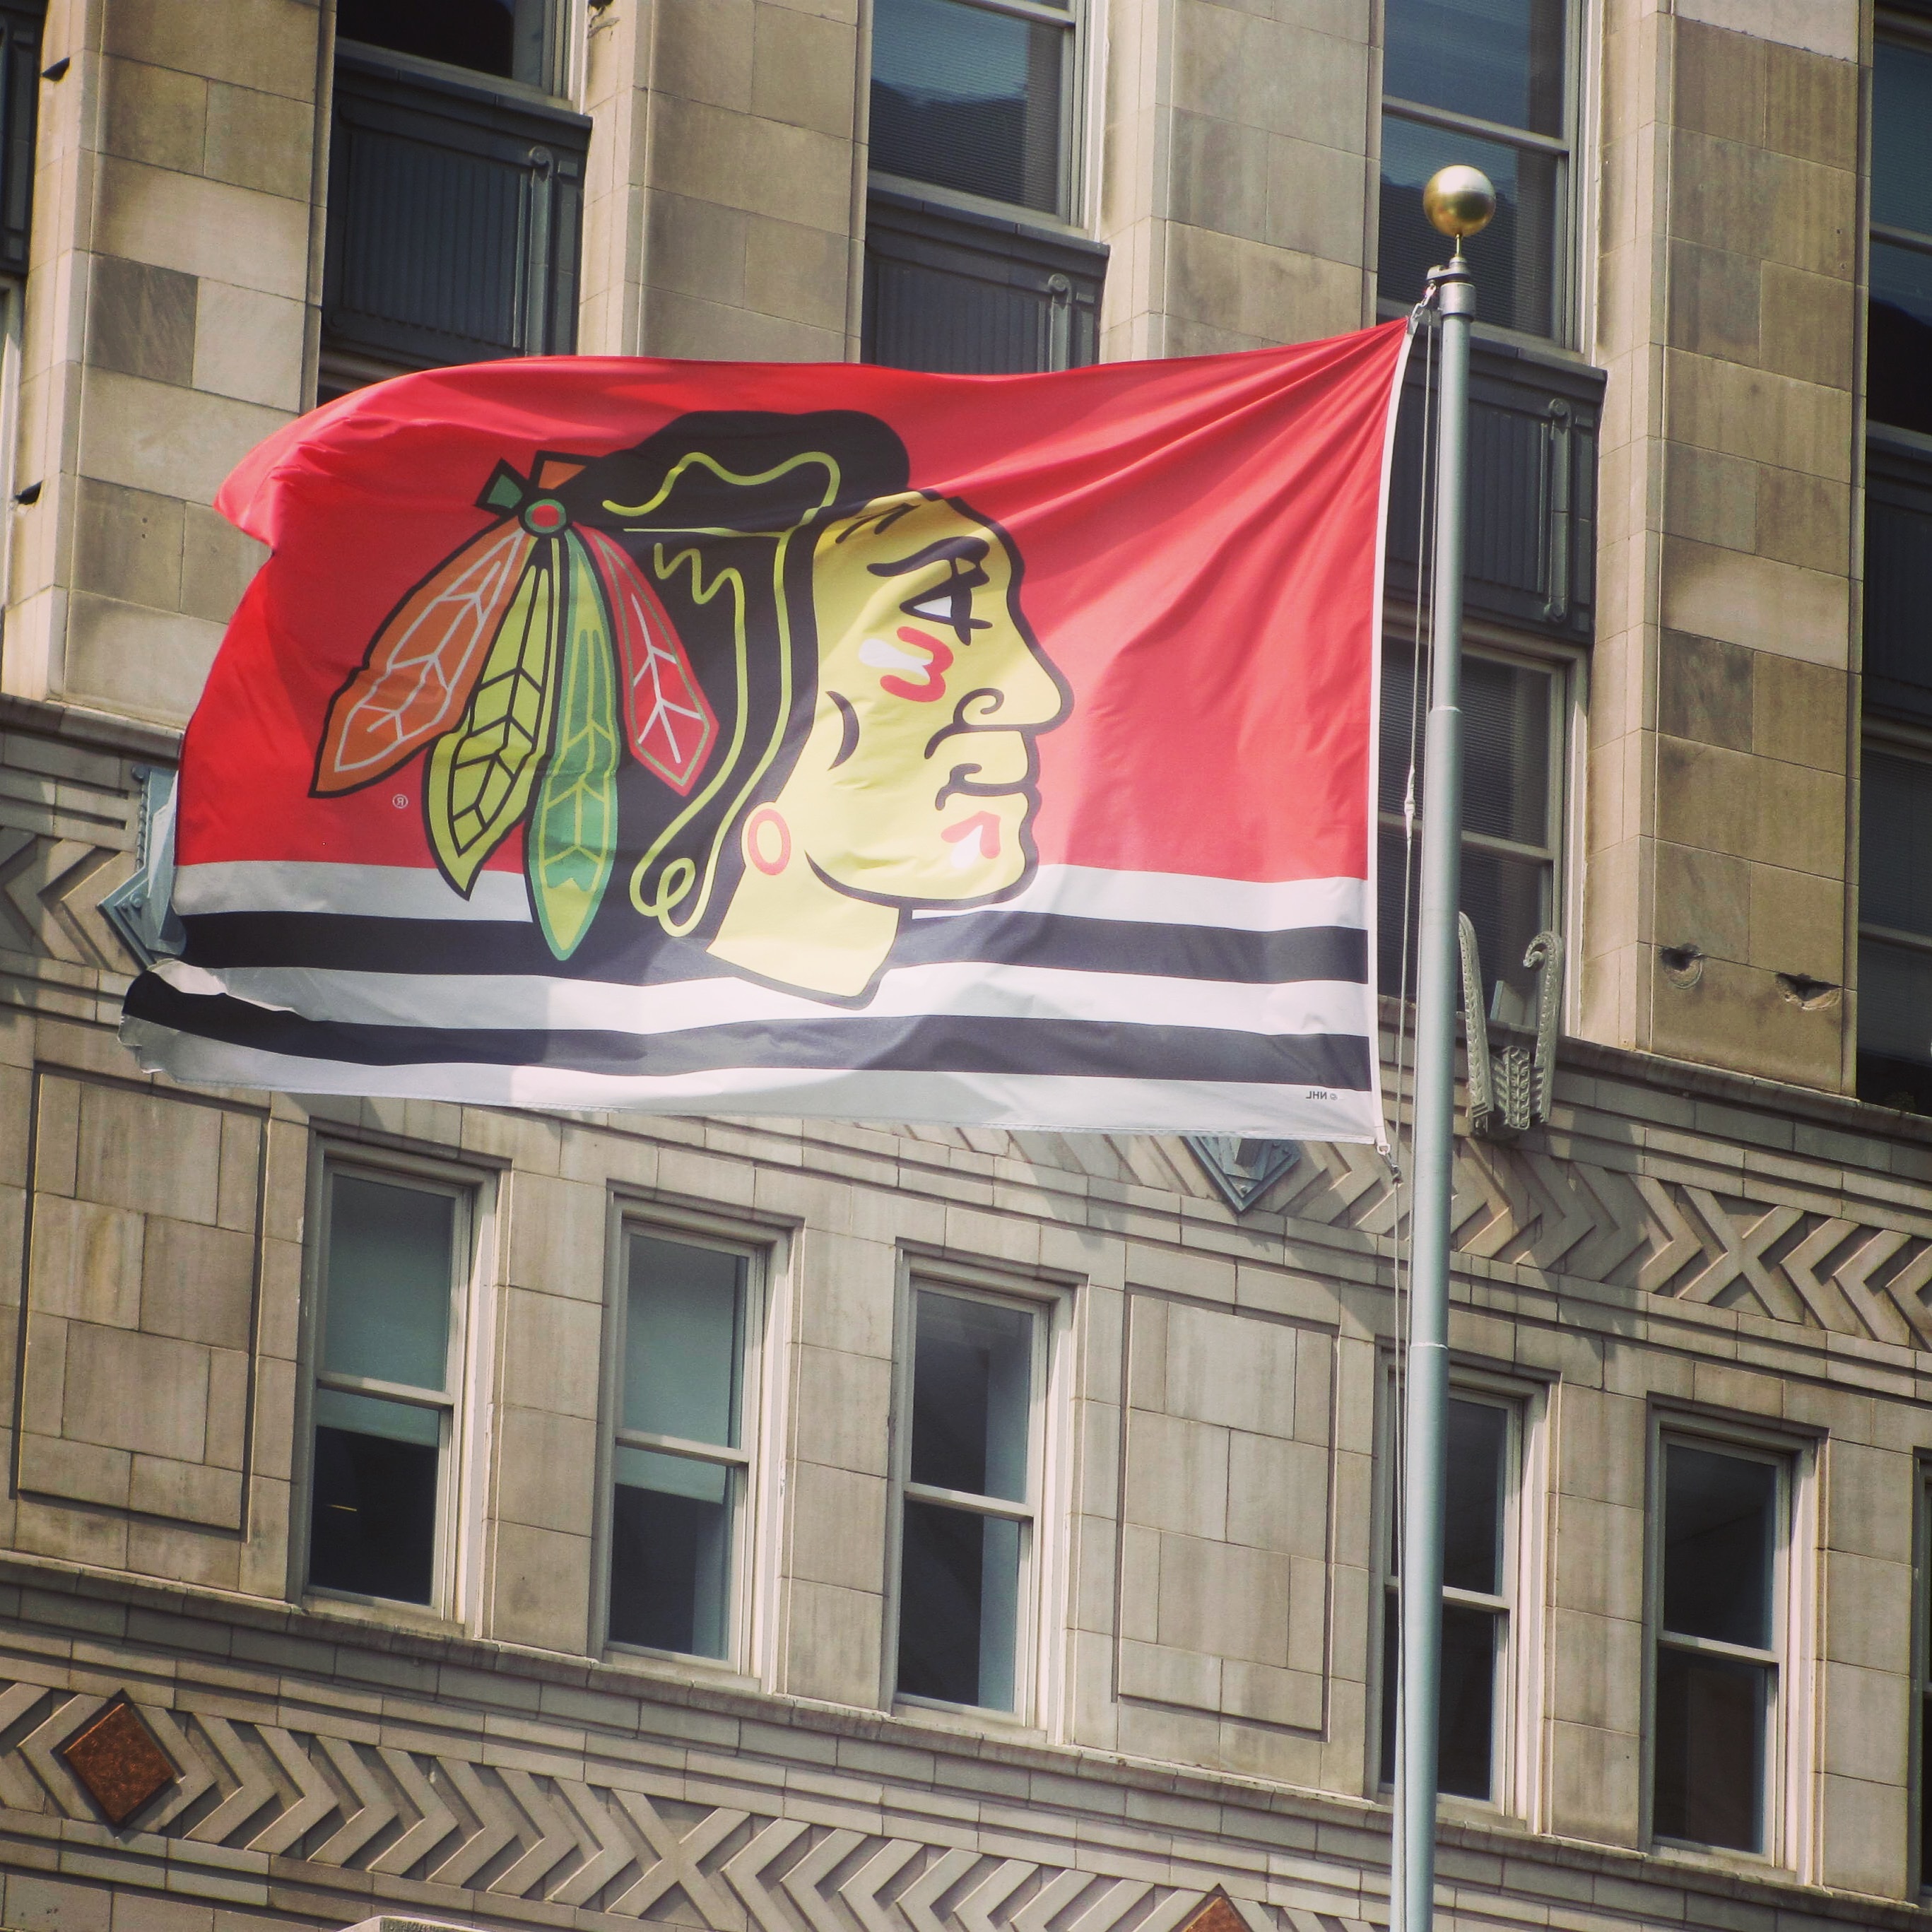
winter, window, advertising, recreation, chicago, facade, hockey, art, illinois, mural, vertical, nhl, blackhawks